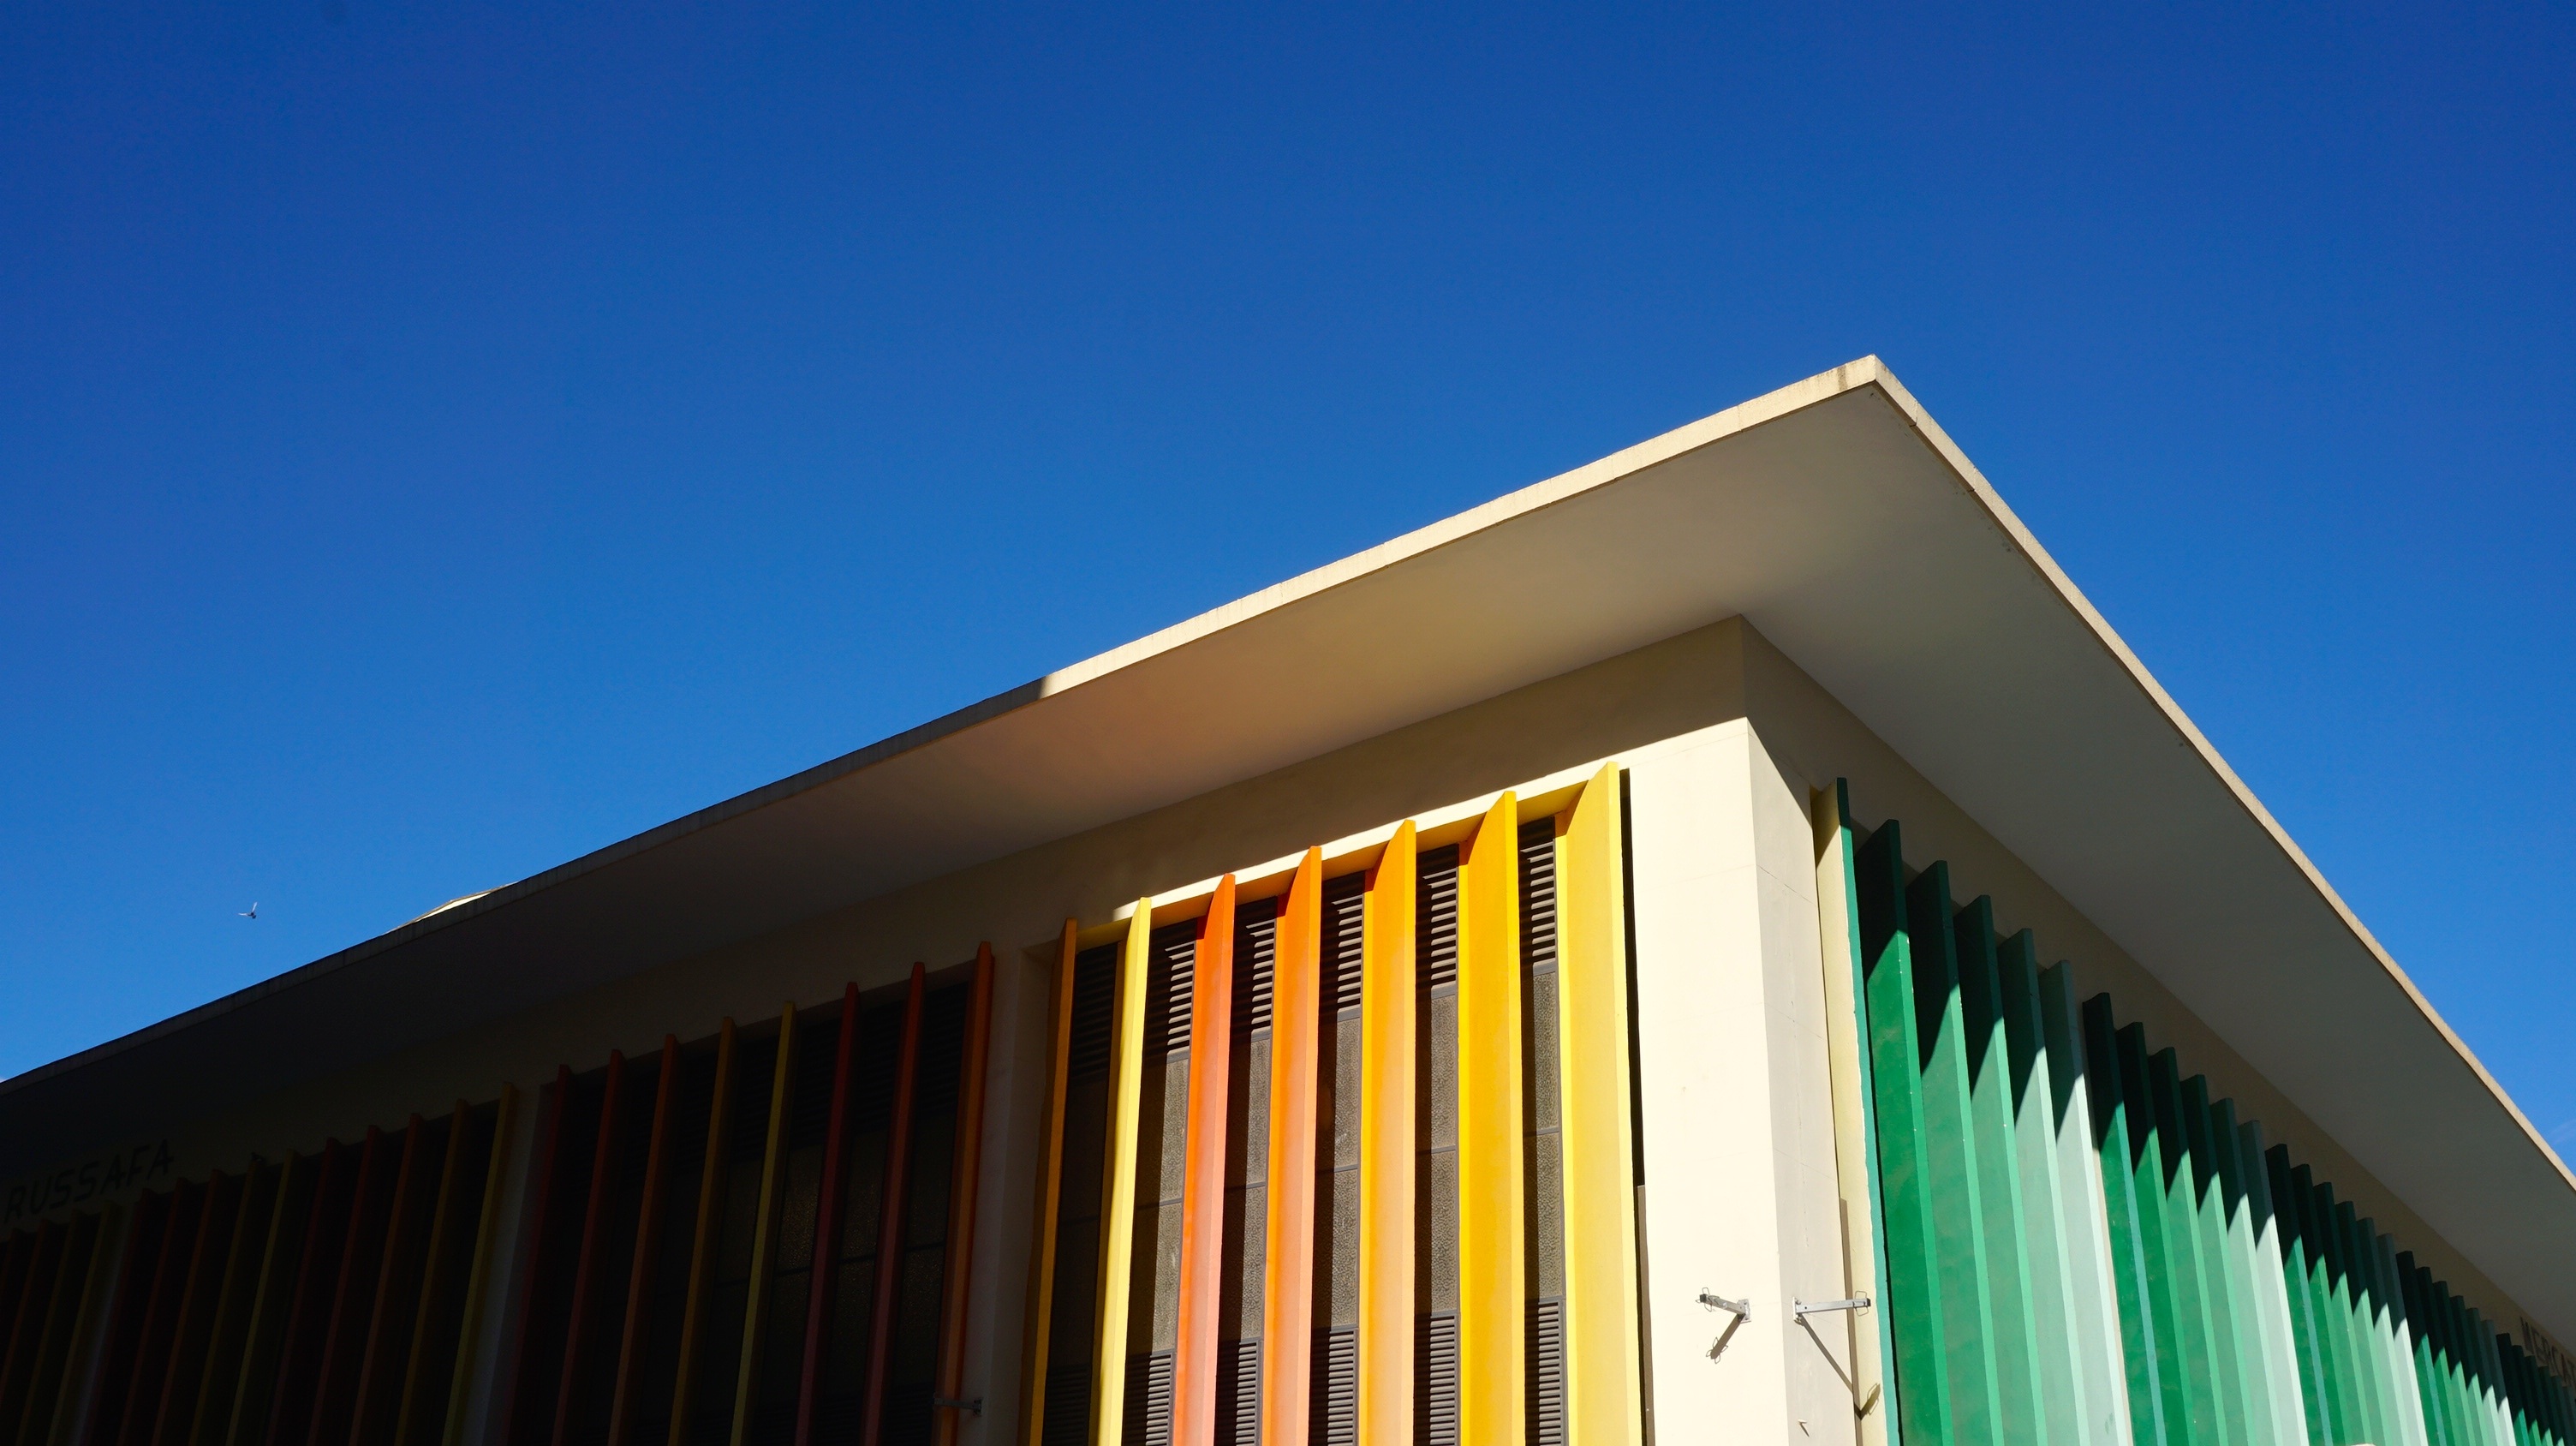
architecture, house, window, roof, home, line, facade, market, professional, colorful, spain, valencia, tradition, headquarters, siding, alegre, daylighting, ruzafa market